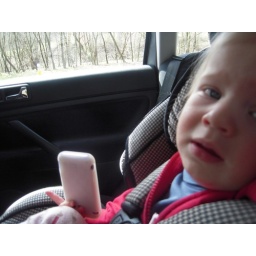
Wendy is a very tired girl in the car on the way to my grandfather's burial service in Hur, West Virginia.